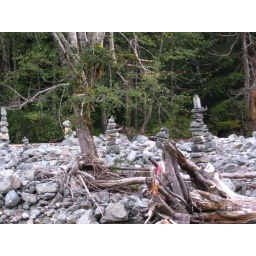
series of river rocks in trail mark style